List of birds of Kerala

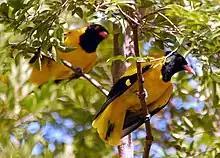
Black-hooded oriole

The woodswallows are soft-plumaged, somber-coloured passerine birds. They are smooth, agile flyers with moderately large, semi-triangular wings.